Geonosis

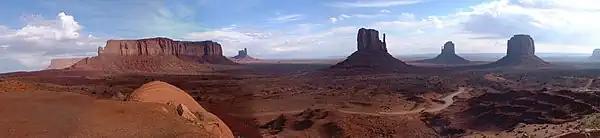
The landscapes of the American West, as seen here in Monument Valley, inspired those of Geonosis.

The planet's name seems to derive from “geognosis”, which etymologically means “knowledge of the earth” in ancient Greek. The name mainly refers to the Geonosians, who possess enough knowledge of architecture to design another earth, the Death Star.